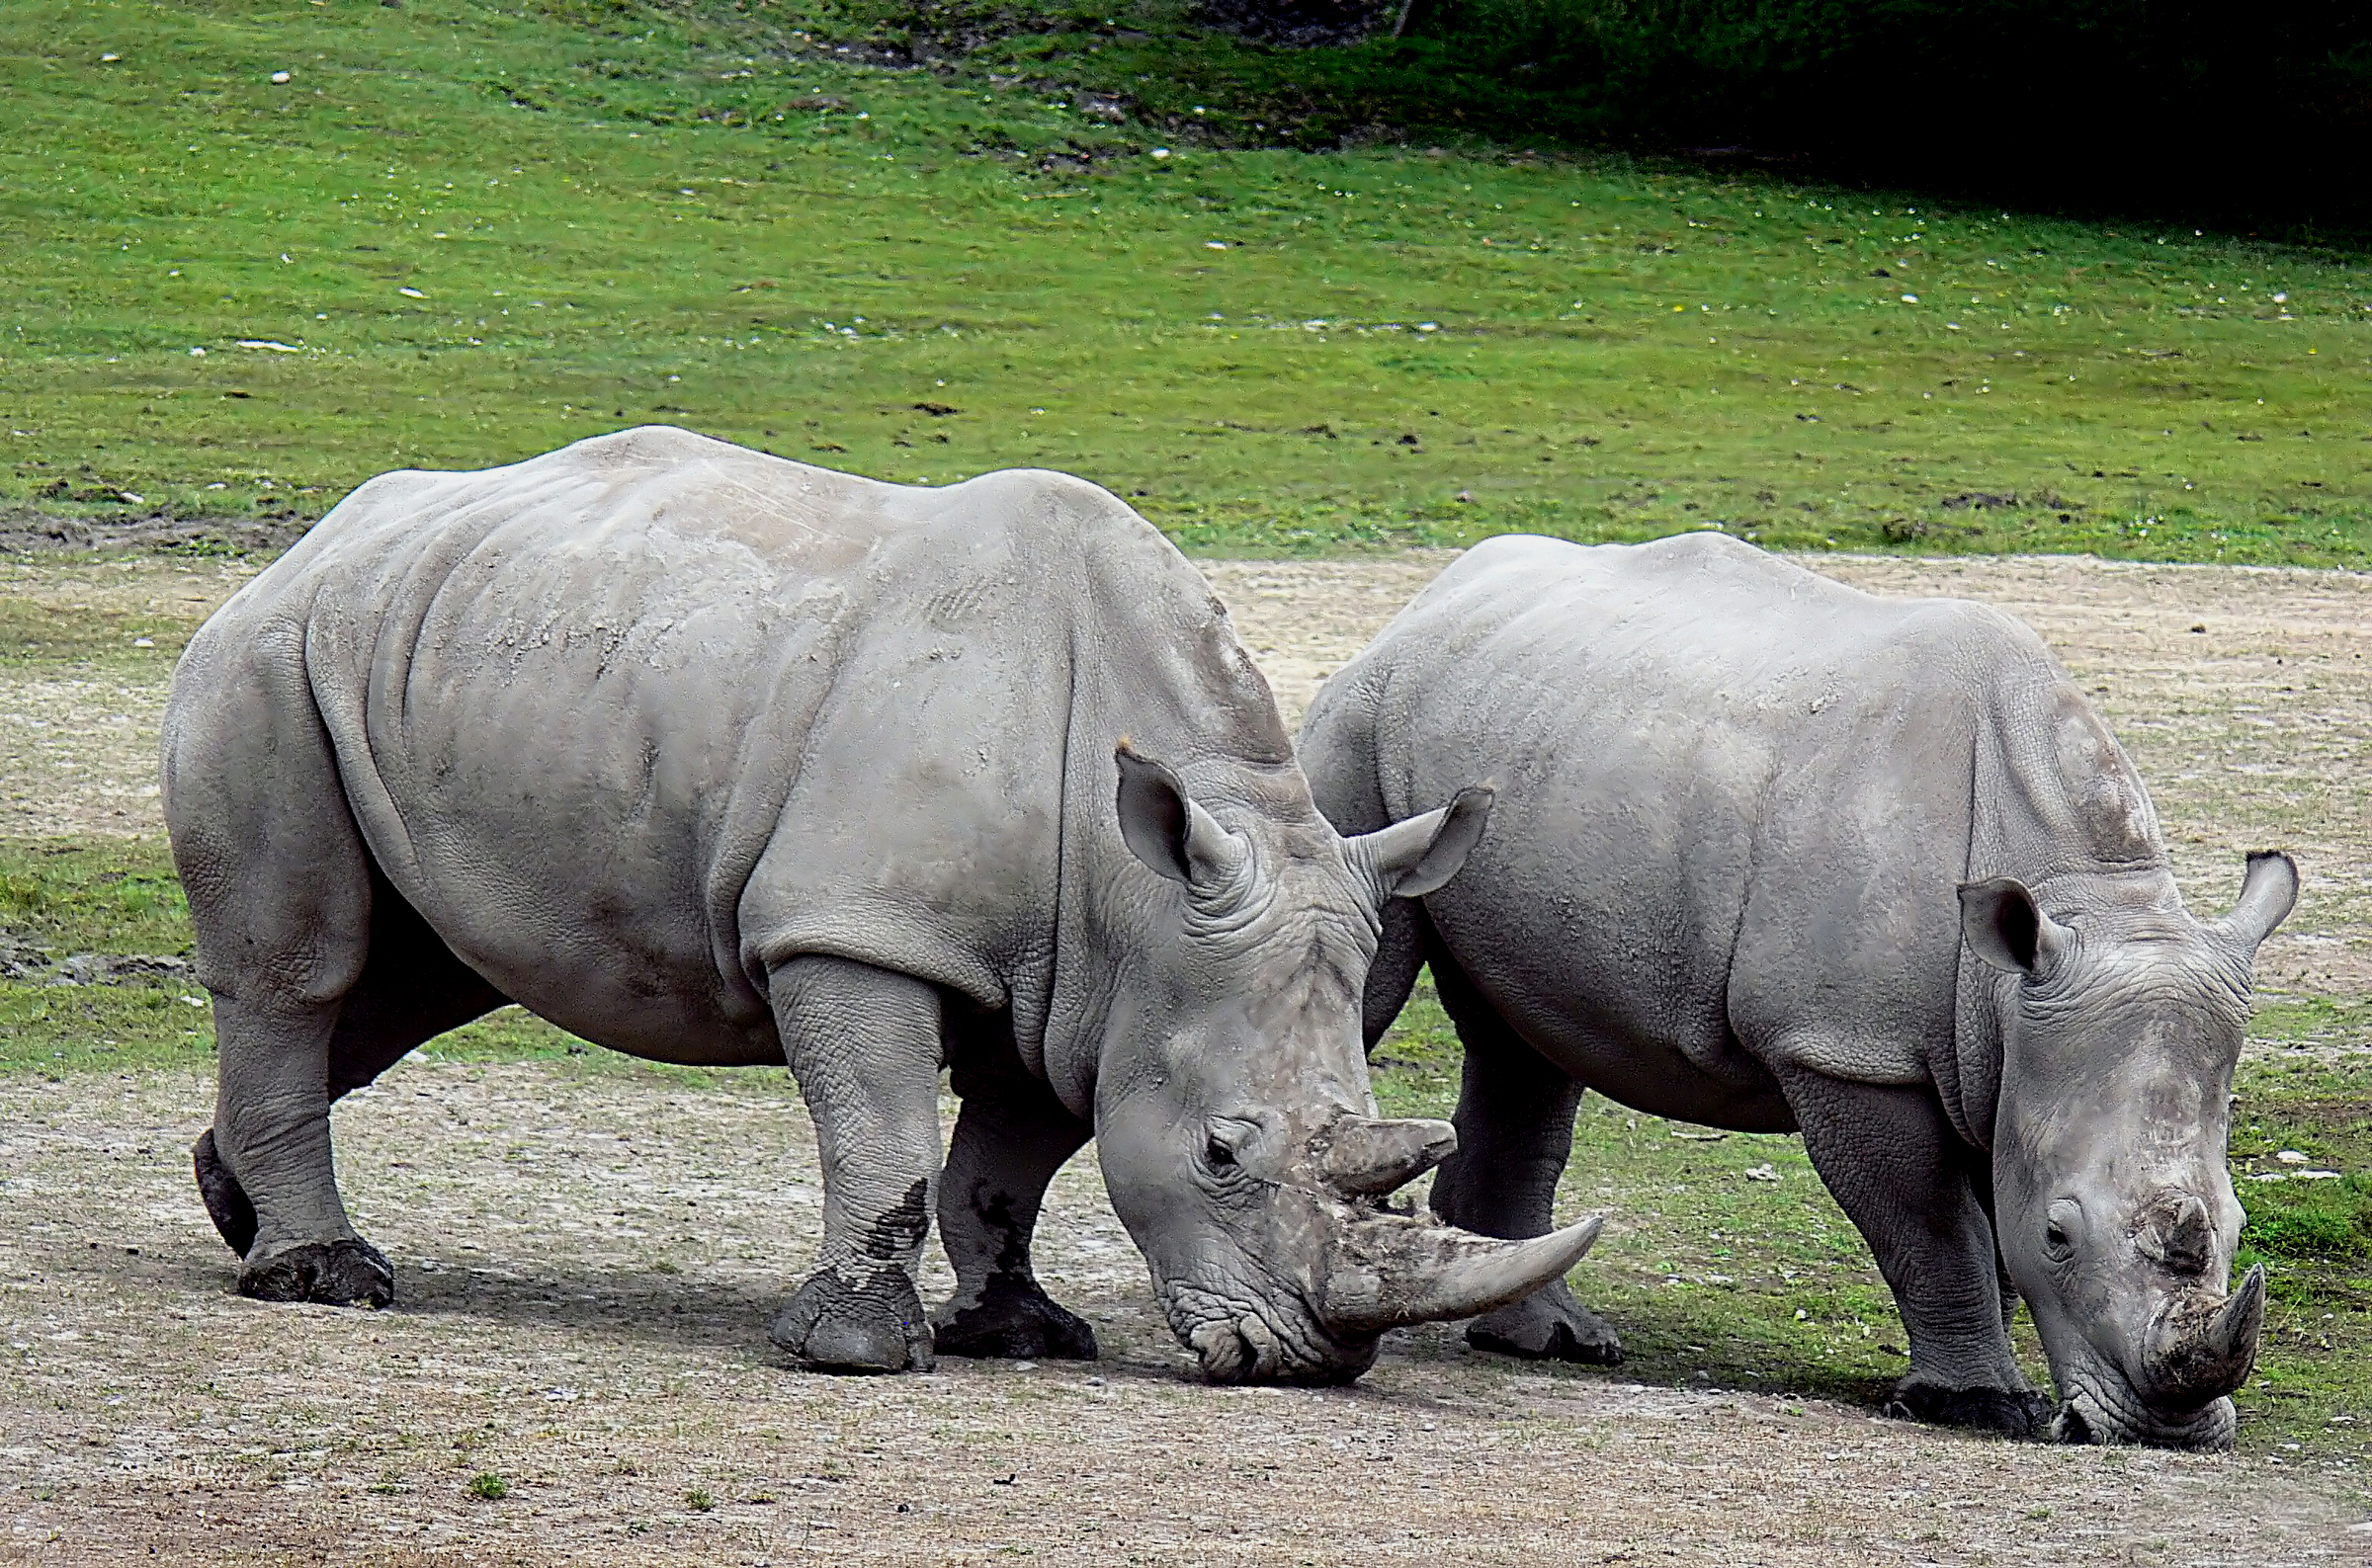
adventure, wildlife, zoo, mammal, fauna, rhinoceros, animals, flickrsbestcreatures, oranapark, whiterhinoceros, safari